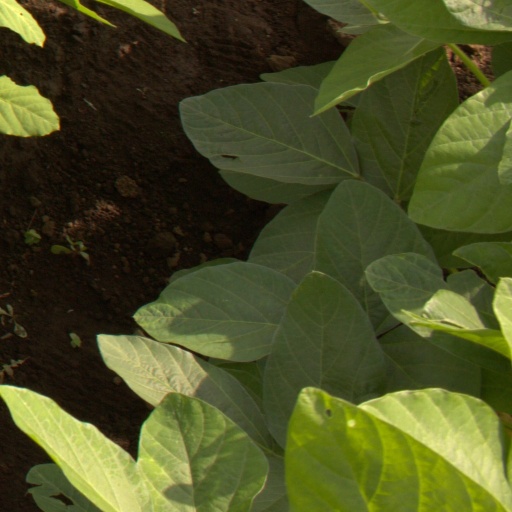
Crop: soybean